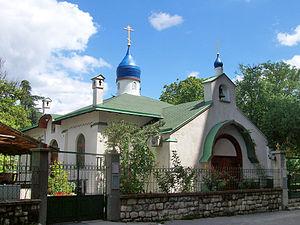
Les relations entre la Russie et la Serbie sont l'une des plus fortes en Europe.
Resavska est une rue de Belgrade, la capitale de la Serbie, située dans les municipalités urbaines de Vračar et de Savski venac.